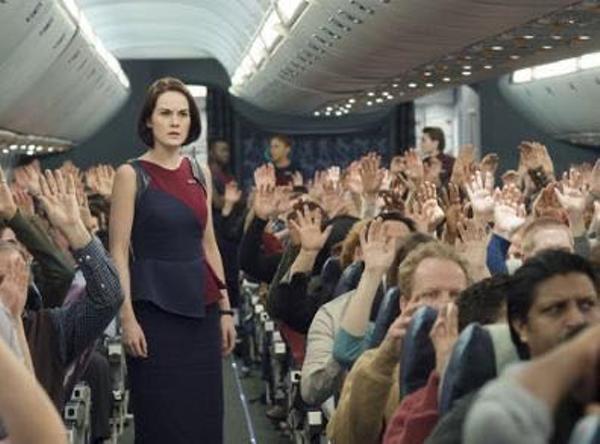
回答: 機内に乗っている女優の方が倒れました。誰かおい者様はおられませんか?